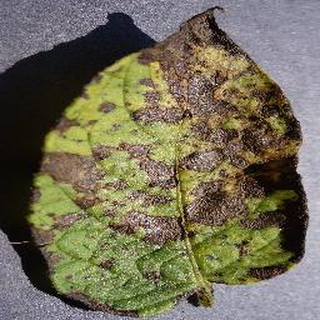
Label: potato_early_blight